Alkali metal

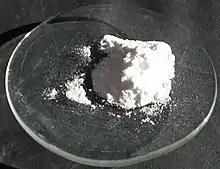
Lithium carbonate

Solid state crystal structures have been determined for many complexes of alkali metal ions in small peptides, nucleic acid constituents, carbohydrates and ionophore complexes.